Hermann of Baden-Baden

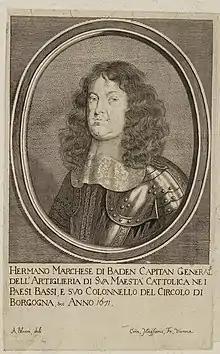
"Portrait of Hermann of Baden-Baden" engraved by Cornelis Meyssens

In 1671, the Franco-Dutch War was foreseeable and Hermann was significantly involved in negotiations towards an alliance between Sweden and the Holy Roman Empire. However, an agreement was prevented by court intrigues, reinforced by French bribes.